Mutagenesis (molecular biology technique)

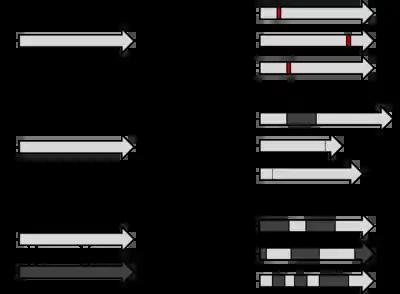
Types of mutations that can be introduced by random, site-directed, combinatorial, or insertional mutagenesis

In molecular biology, mutagenesis is an important laboratory technique whereby DNA mutations are deliberately engineered to produce libraries of mutant genes, proteins, strains of bacteria, or other genetically modified organisms. The various constituents of a gene, as well as its regulatory elements and its gene products, may be mutated so that the functioning of a genetic locus, process, or product can be examined in detail. The mutation may produce mutant proteins with interesting properties or enhanced or novel functions that may be of commercial use. Mutant strains may also be produced that have practical application or allow the molecular basis of a particular cell function to be investigated.